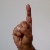
The image shows a hand gesture representing the letter 'D' in Indian Sign Language.